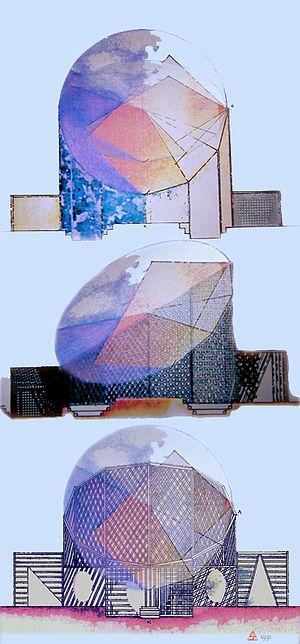
Projet de monument à la calmoduline, aquarelle, plume et infographie